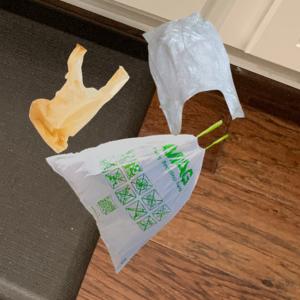
Label: plasticbags